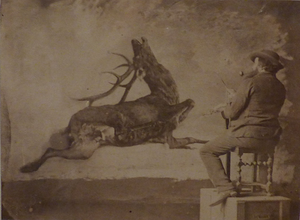
L'Hallali du cerf est une toile de grande dimension peinte en 1867 par Gustave Courbet. Habituellement conservée au musée des Beaux-Arts et d'Archéologie de Besançon, elle a été présentée au musée d'Orsay à partir de 2012 pour cause de travaux de restauration du musée bisontin. Le 24 mai 2018, l'œuvre a fait son retour à Besançon.